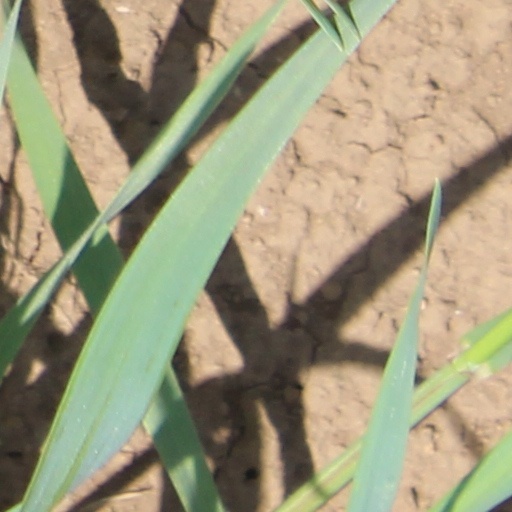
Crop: wheat